Deportations from the German-occupied Channel Islands

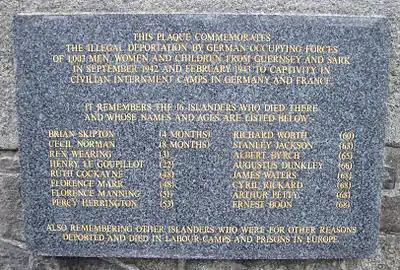
Guernsey plaque commemorating 1,003 Guernsey and Sark deportees

Now called Bad Wurzach, ‘Ilag V-C’ was a branch camp of Ilag V-B. It was about 30 miles south of Biberach and had also previously been an Officers camp. In October 1942, 618 Channel Islanders were transferred there from Biberach. More arrived in November from Dorsten. They were accommodated in the Schloss, a 17th-century mansion that had been a Catholic training college. They were made to scrub the filthy buildings clean within a week. It contained a hospital, theatre, storerooms, cellars and accommodation for men and women in different communal rooms housing up to 30 with bunk beds. Some families with very small children had a private room. A school for the 130 children was set up but they had no qualified teacher.